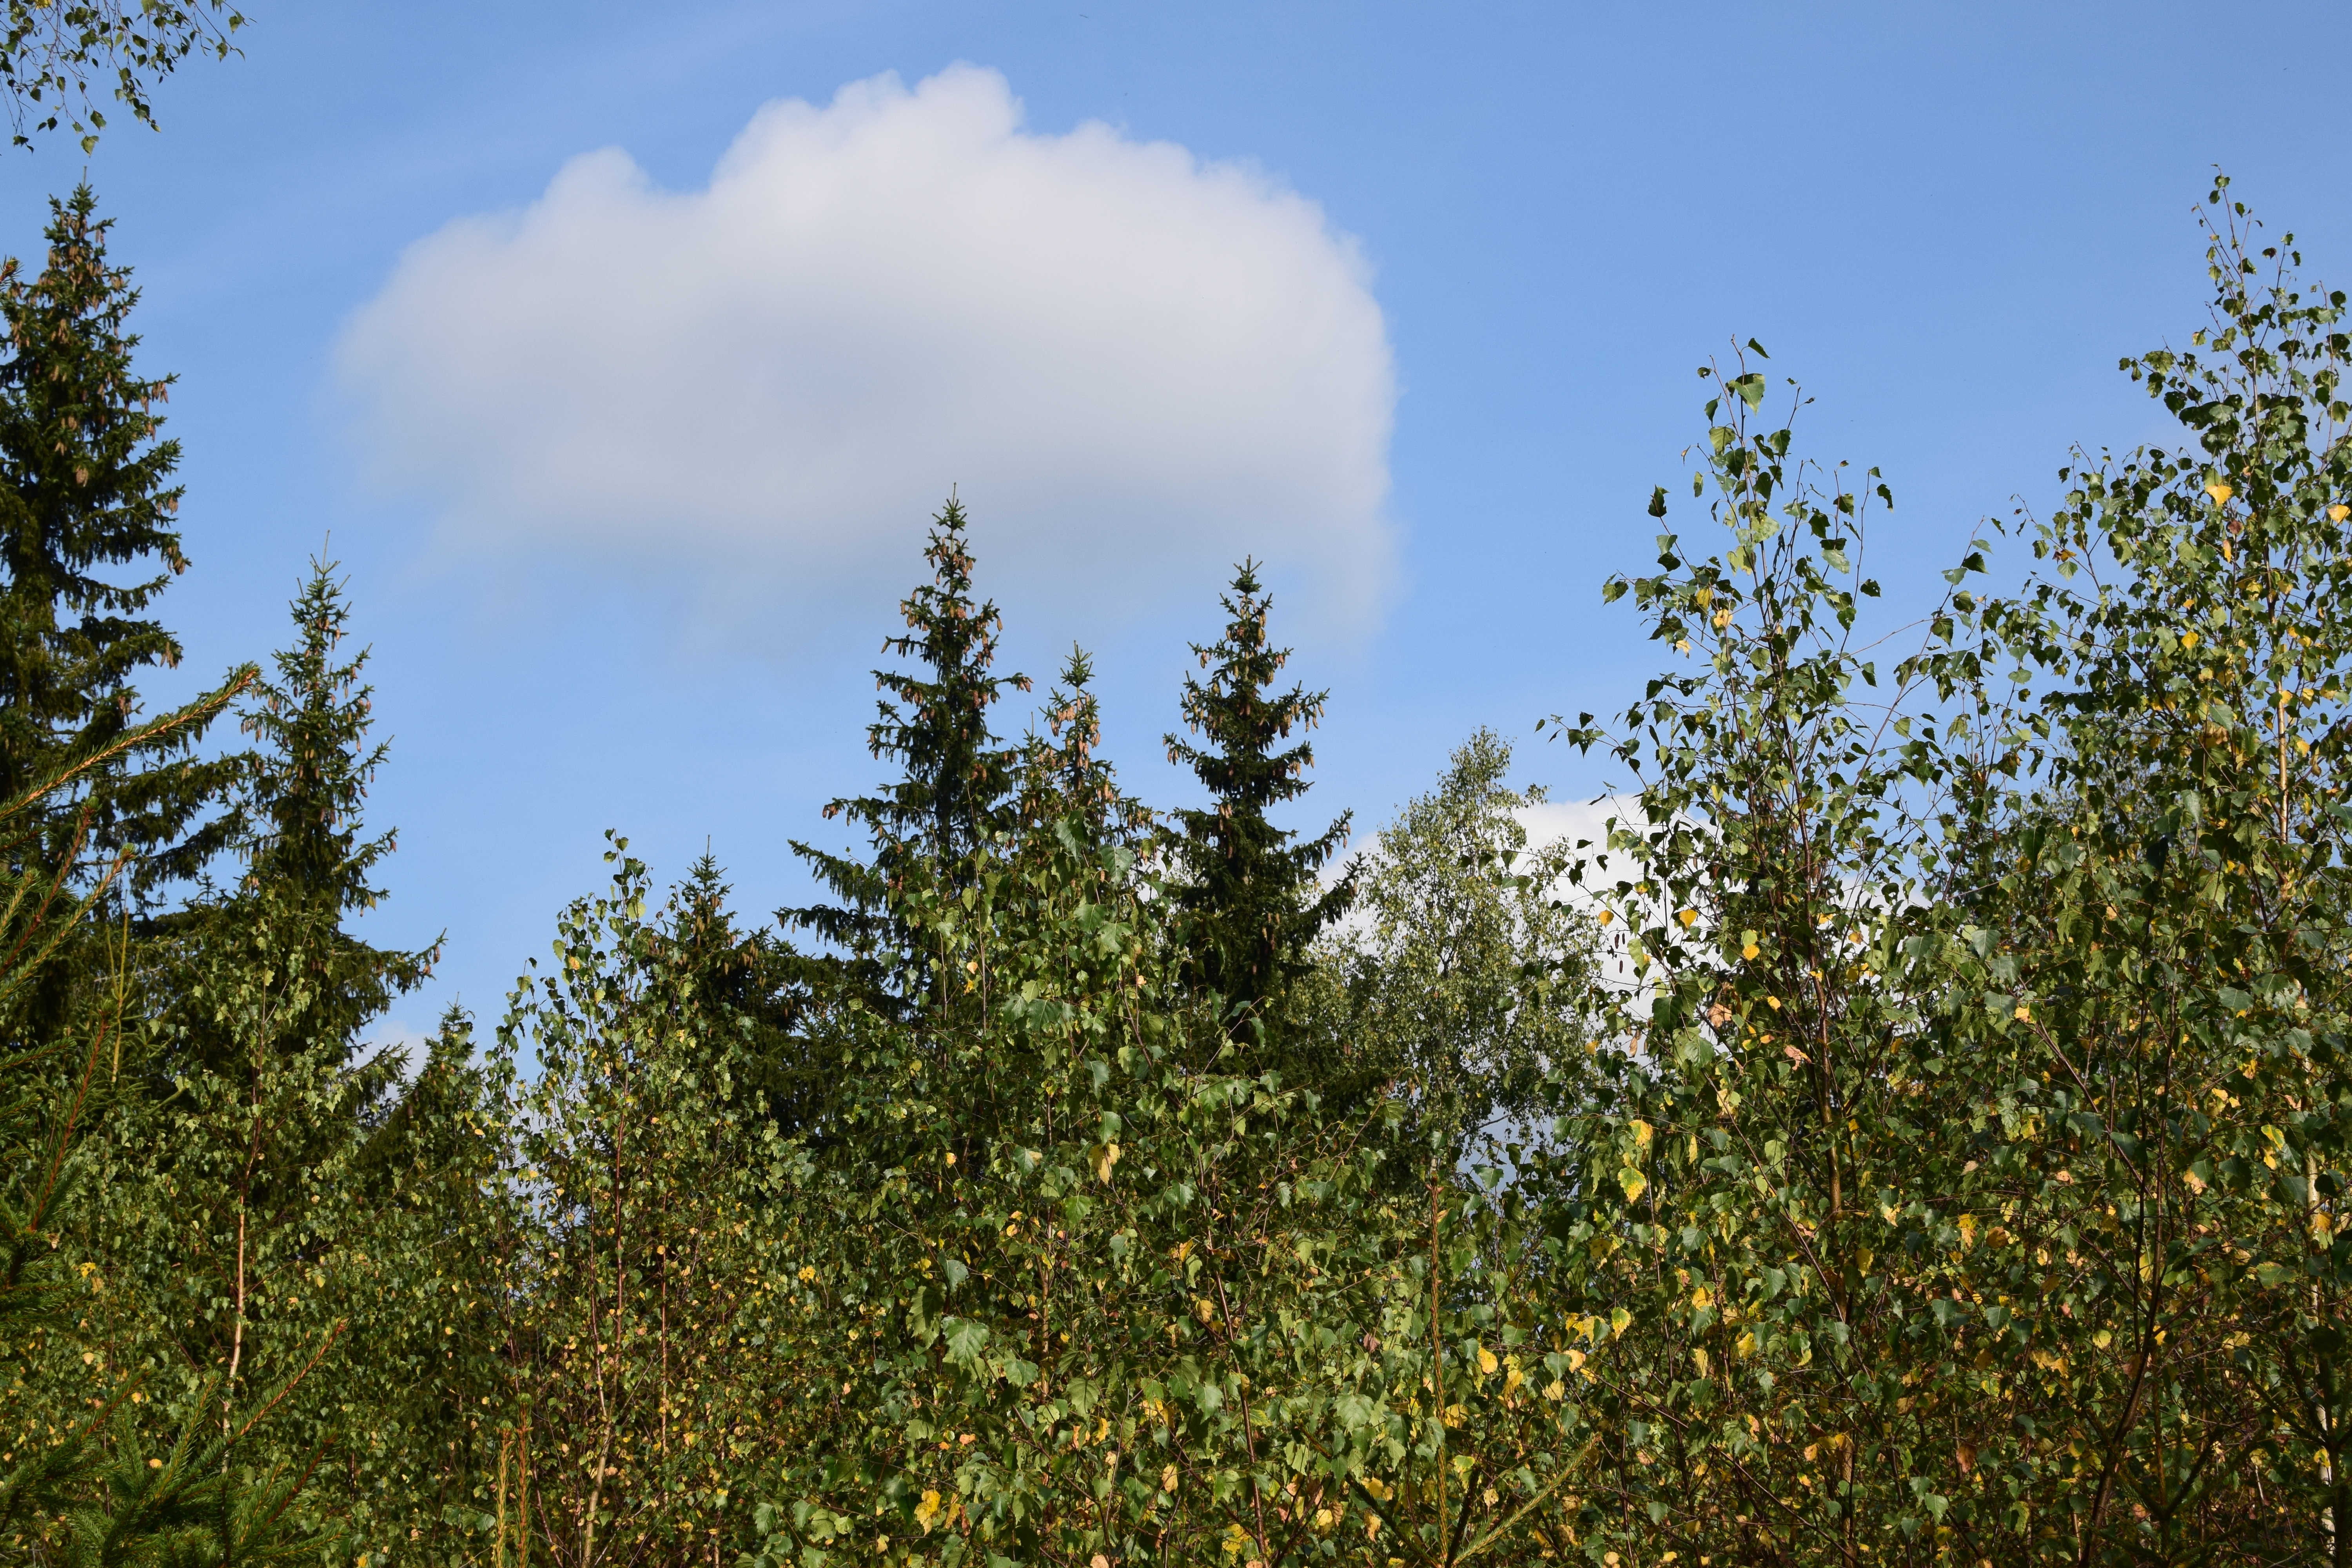
landscape, tree, nature, forest, grass, wilderness, mountain, plant, sky, meadow, prairie, sunlight, leaf, hill, flower, panorama, autumn, flora, ridge, wildflower, clouds, vegetation, shrub, woodland, habitat, ecosystem, biome, natural environment, woody plant